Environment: lab
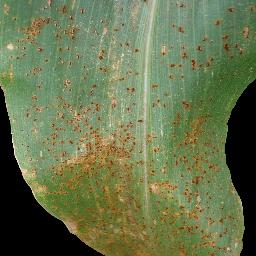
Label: common_rust